South Sudan–United Kingdom relations

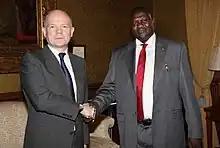
Foreign Secretary William Hague with South Sudanese Vice President Riek Machar in London, January 2013.

South Sudan and the United Kingdom established diplomatic relations on 9 July 2011.